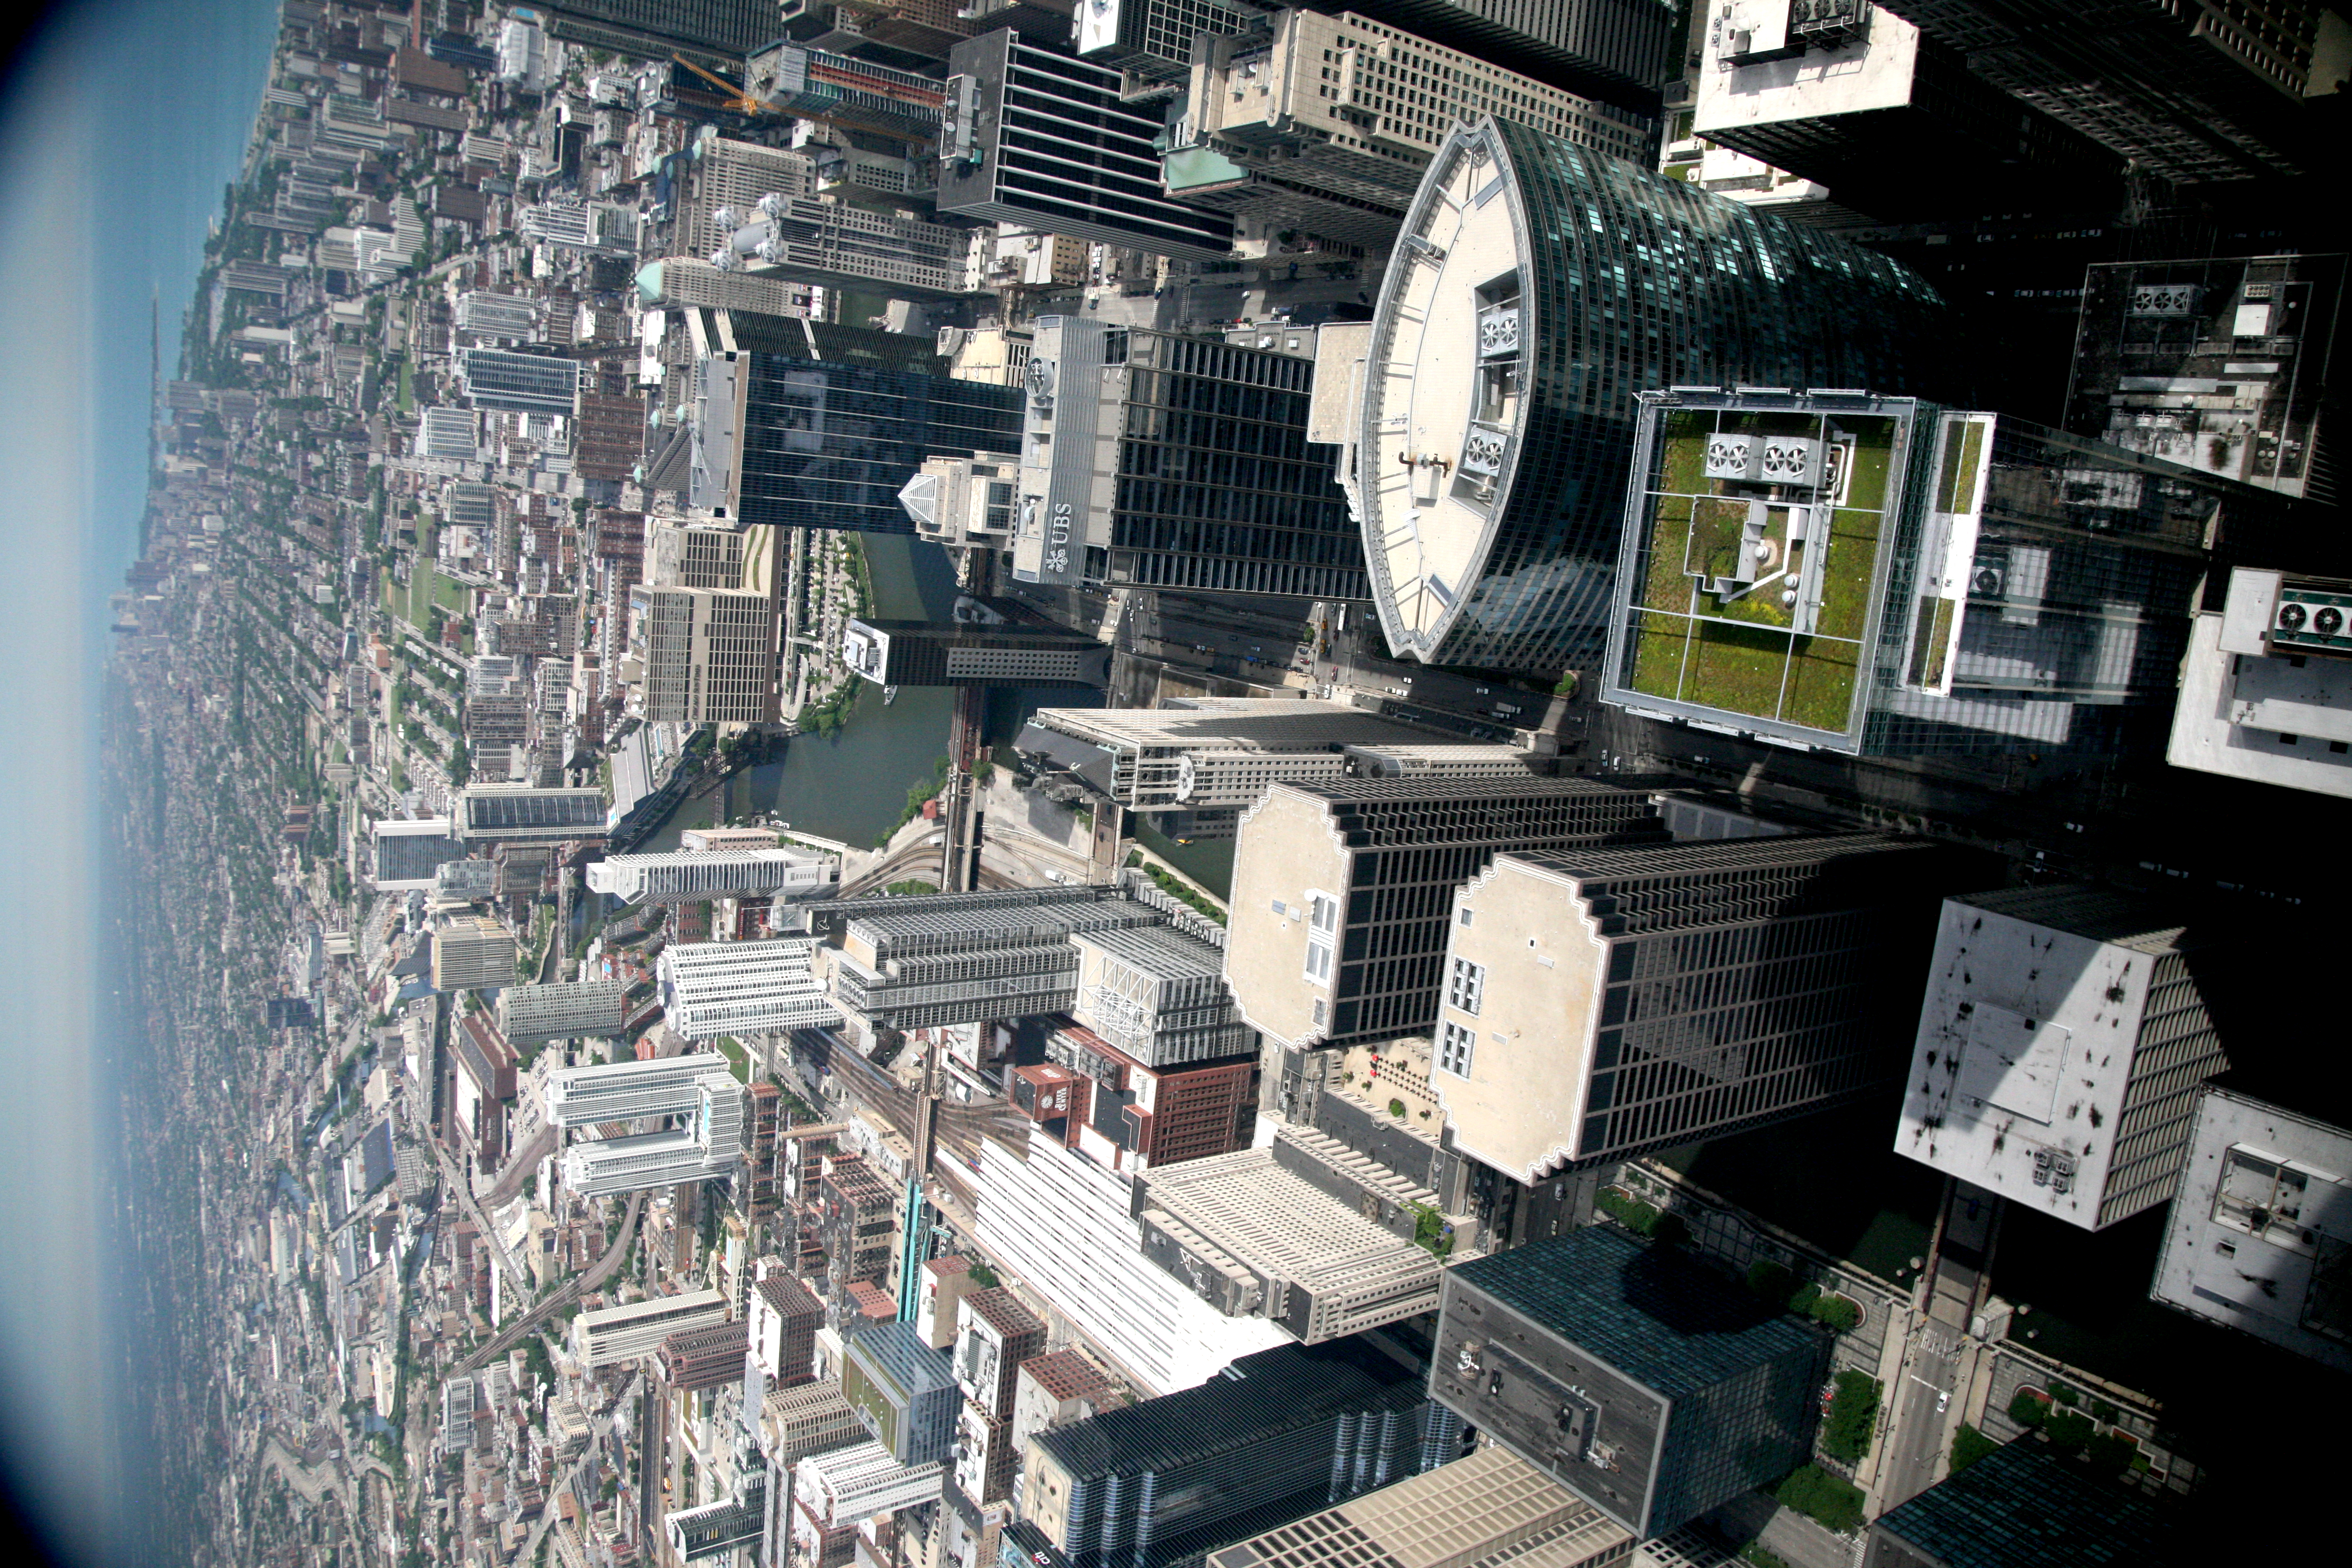
architecture, skyline, street, photography, building, city, skyscraper, cityscape, downtown, chicago, tower block, buildings, overview, 5d, loop, metropolis, neighbourhood, willistower, theloop, searstower, iconicchicago, bird's eye view, aerial photography, urban area, residential area, human settlement, atmosphere of earth, metropolitan area